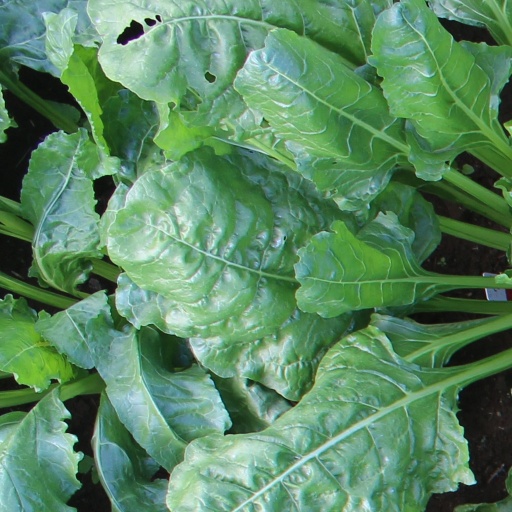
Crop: sugar beet